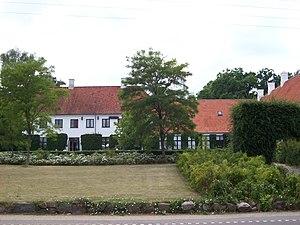
Rungstedlund est l'ancienne demeure de la célèbre femme de lettres danoise Karen Blixen, où elle naquit et mourut. Elle se trouve à Rungsted Kyst au bord de la mer, en Zélande du Nord. C'est aujourd'hui un musée qui lui est consacré. Il se trouve à 20 km au nord de Copenhague au bord de l'Öresund. Les quarante acres qui l'entourent font aujourd'hui partie d'une réserve d'oiseaux.
Adolph Wilhelm Dinesen dit Wilhelm Dinesen, né le 19 décembre 1845 à Copenhague et mort le 28 mars 1895 dans la même ville, est un officier et écrivain danois, sous le nom de plume de Boganis, et père de la femme de lettres Karen Blixen.